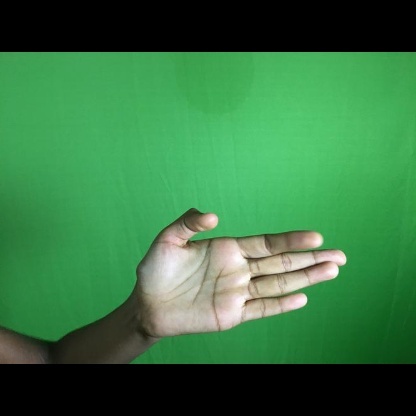
Mudra: Ardhachandran